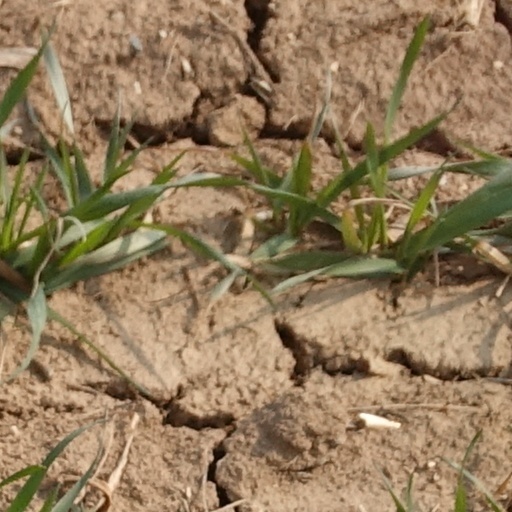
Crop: wheat